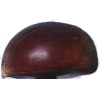
Label: Chestnut 1